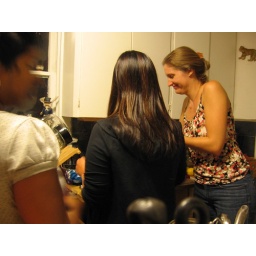
My girls in the kitchen